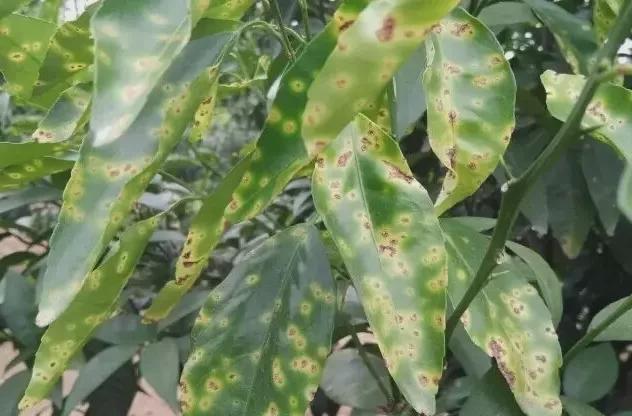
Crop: unknown
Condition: citrus_canker